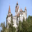
Label: castle